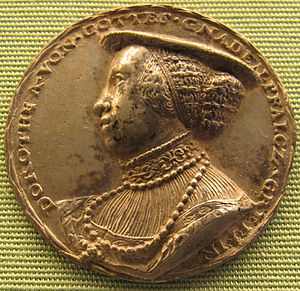
Dorothea af Danmark (1520-1580) / Biografi / Ægteskab
Kurfyrstinde Dorothea